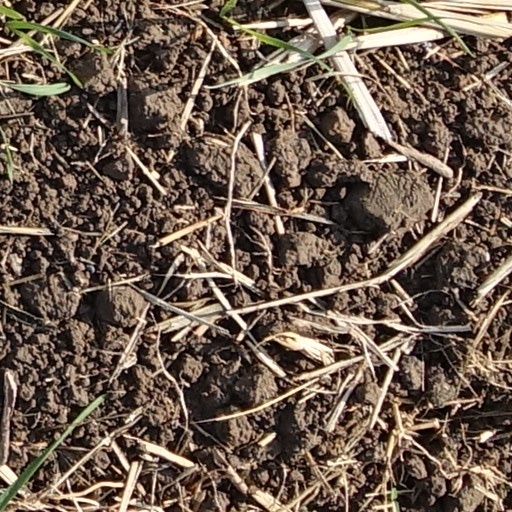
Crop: wheat